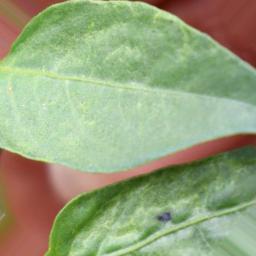
Label: mites_and_trips